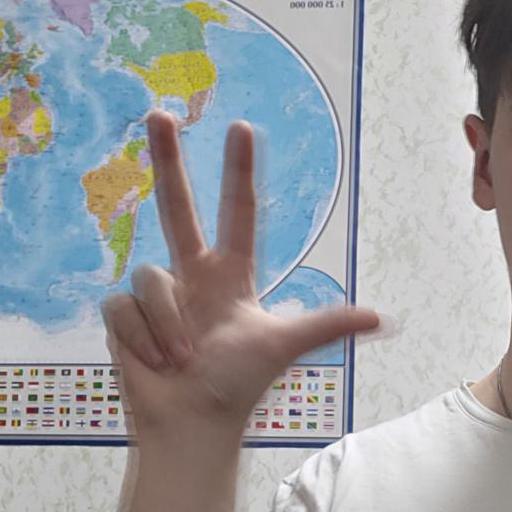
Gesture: three2